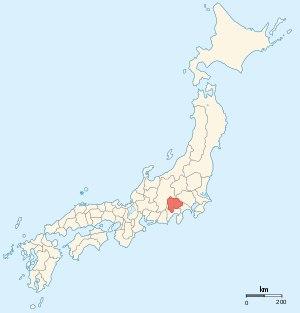
La province de Kai est une ancienne province du Japon qui correspond à l'actuelle préfecture de Yamanashi. Elle se situe dans le centre de Honshū, à l'ouest de Tokyo, dans une région montagneuse sans littoral qui inclut le mont Fuji le long de sa frontière avec la préfecture de Shizuoka. La province a également porté le nom de « Kōshū ». Divisée en deux parties, elle est réputée pour ses tissus et ses chevaux noirs.